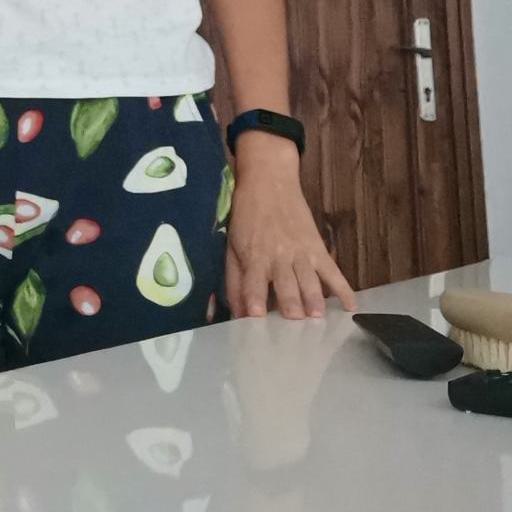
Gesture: no_gesture